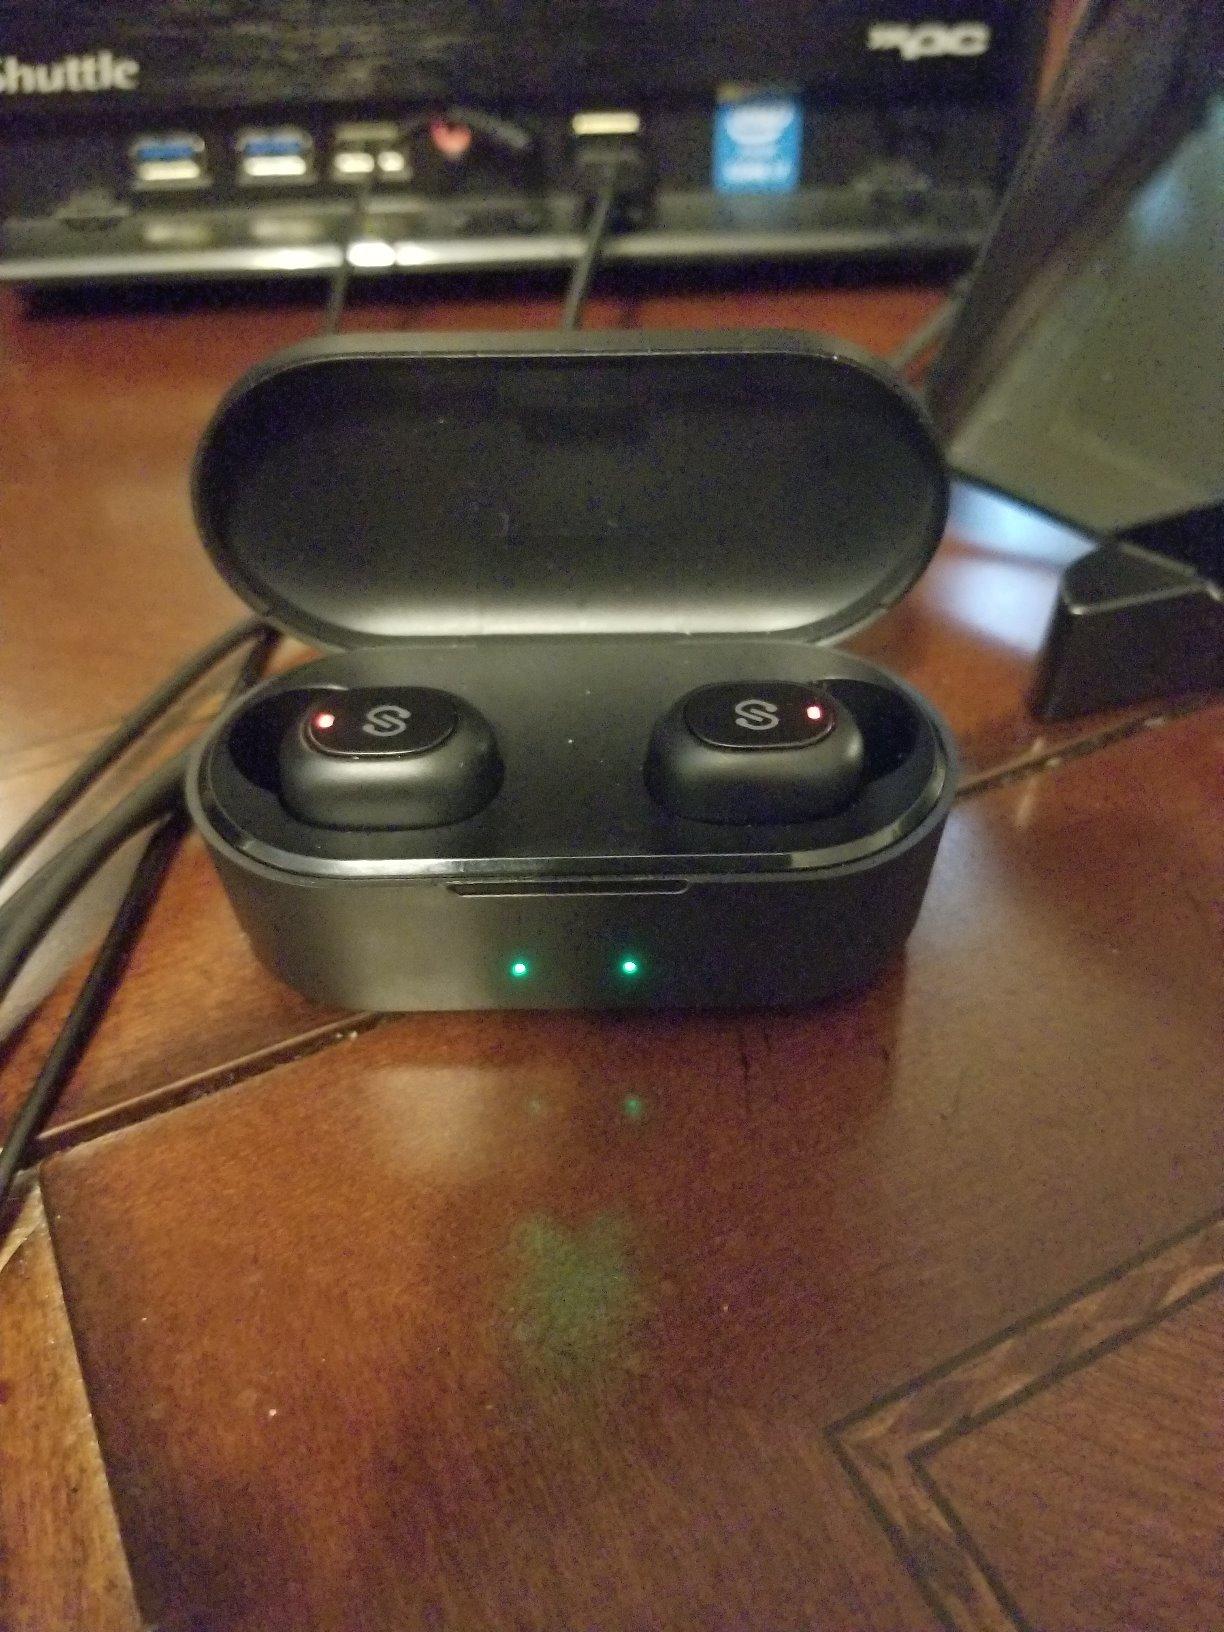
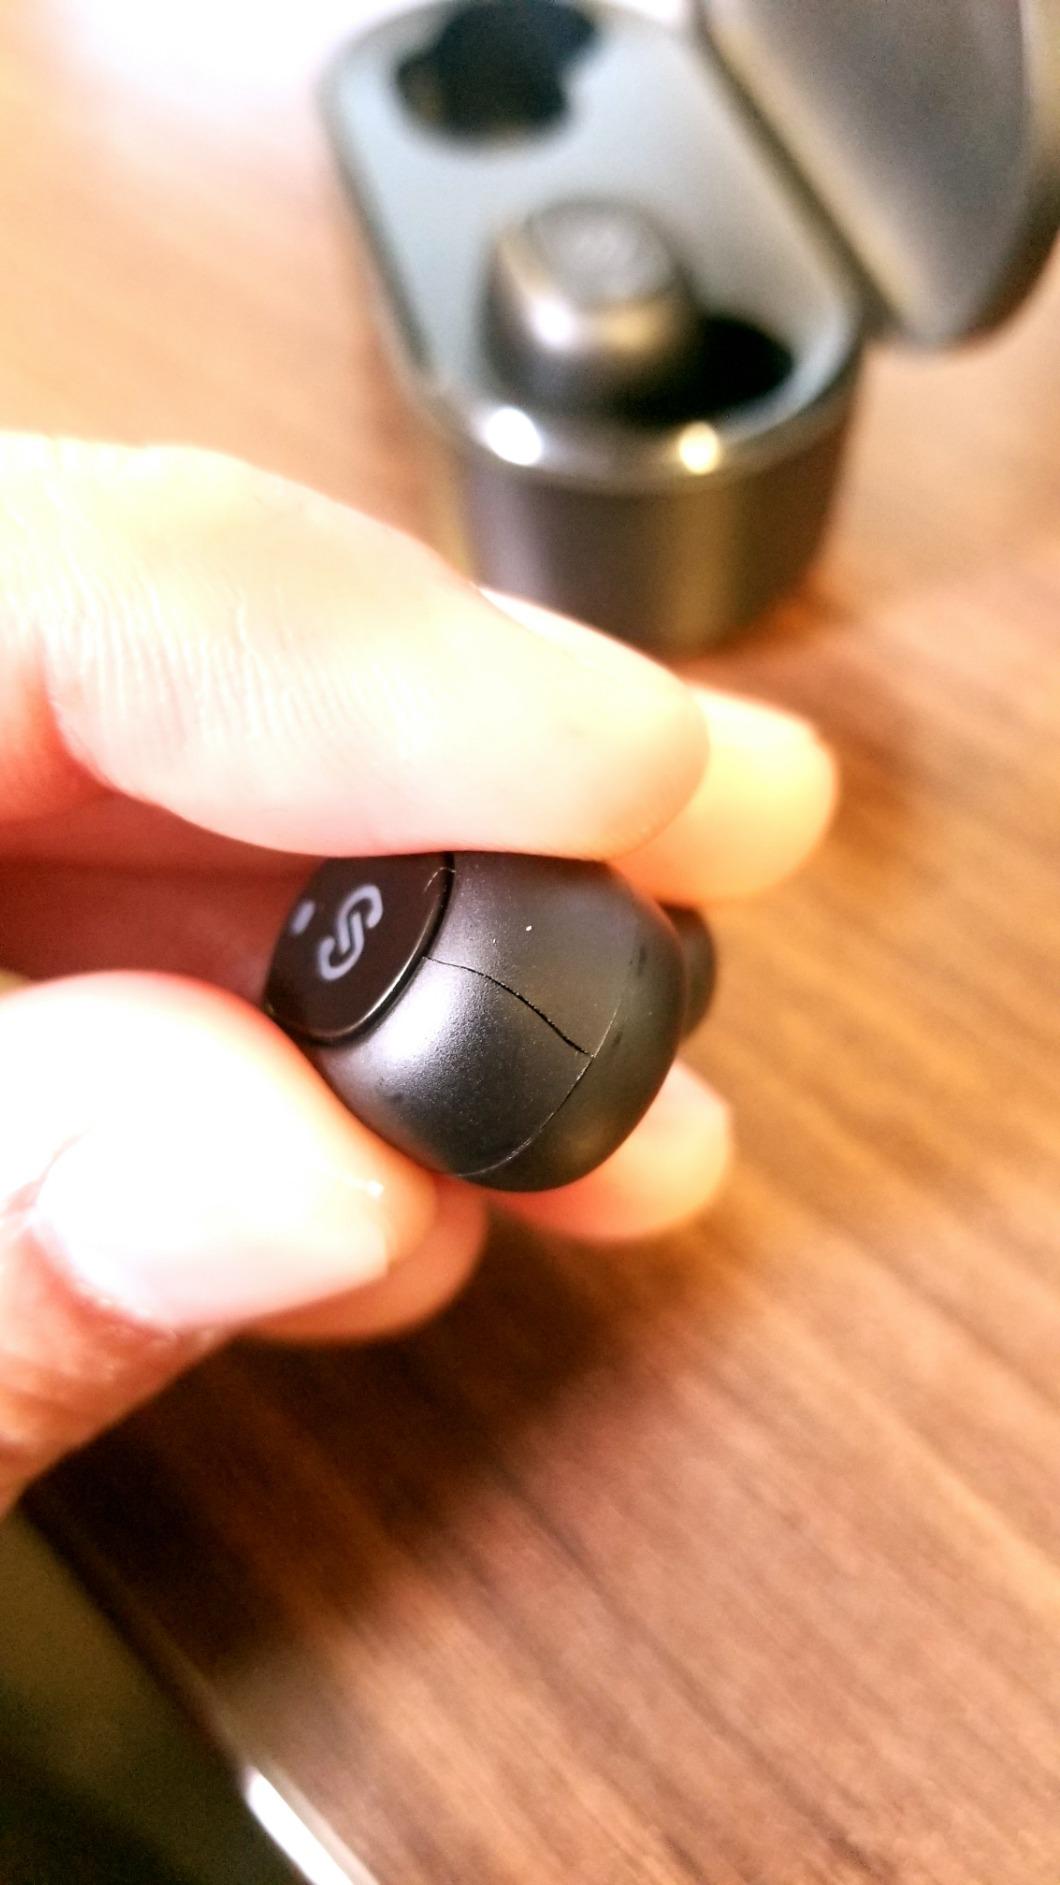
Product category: earbuds
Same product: yes